Gustav Albert Schwalbe

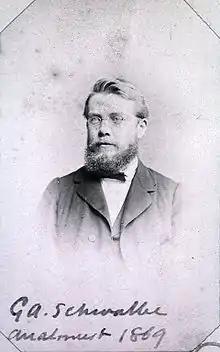
Gustav Schwalbe (1844–1916)

Gustav Albert Schwalbe, M.D. (1 August 1844 – 23 April 1916) was a German anatomist and anthropologist from Quedlinburg.